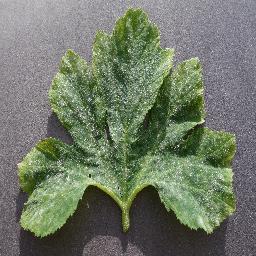
Label: Squash___Powdery_mildew